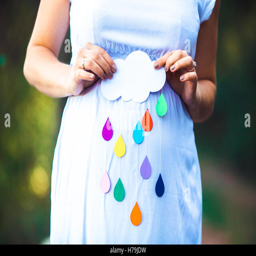
pregnant woman 's belly with a close angle